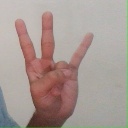
अक्षर: क्ष